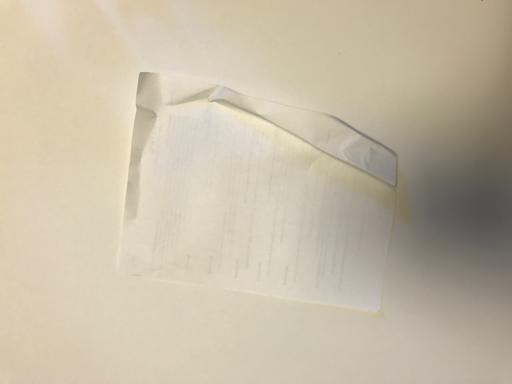
Label: paper